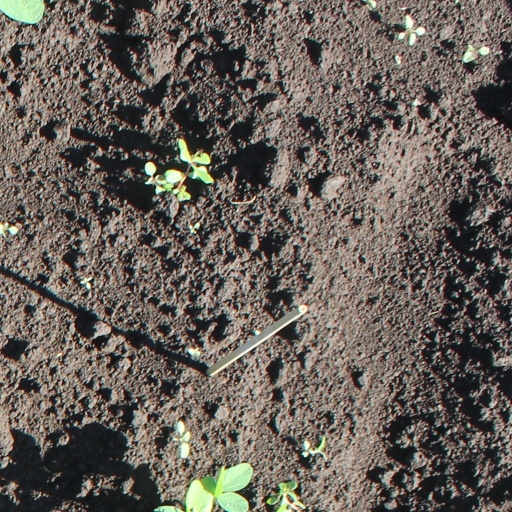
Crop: soybean